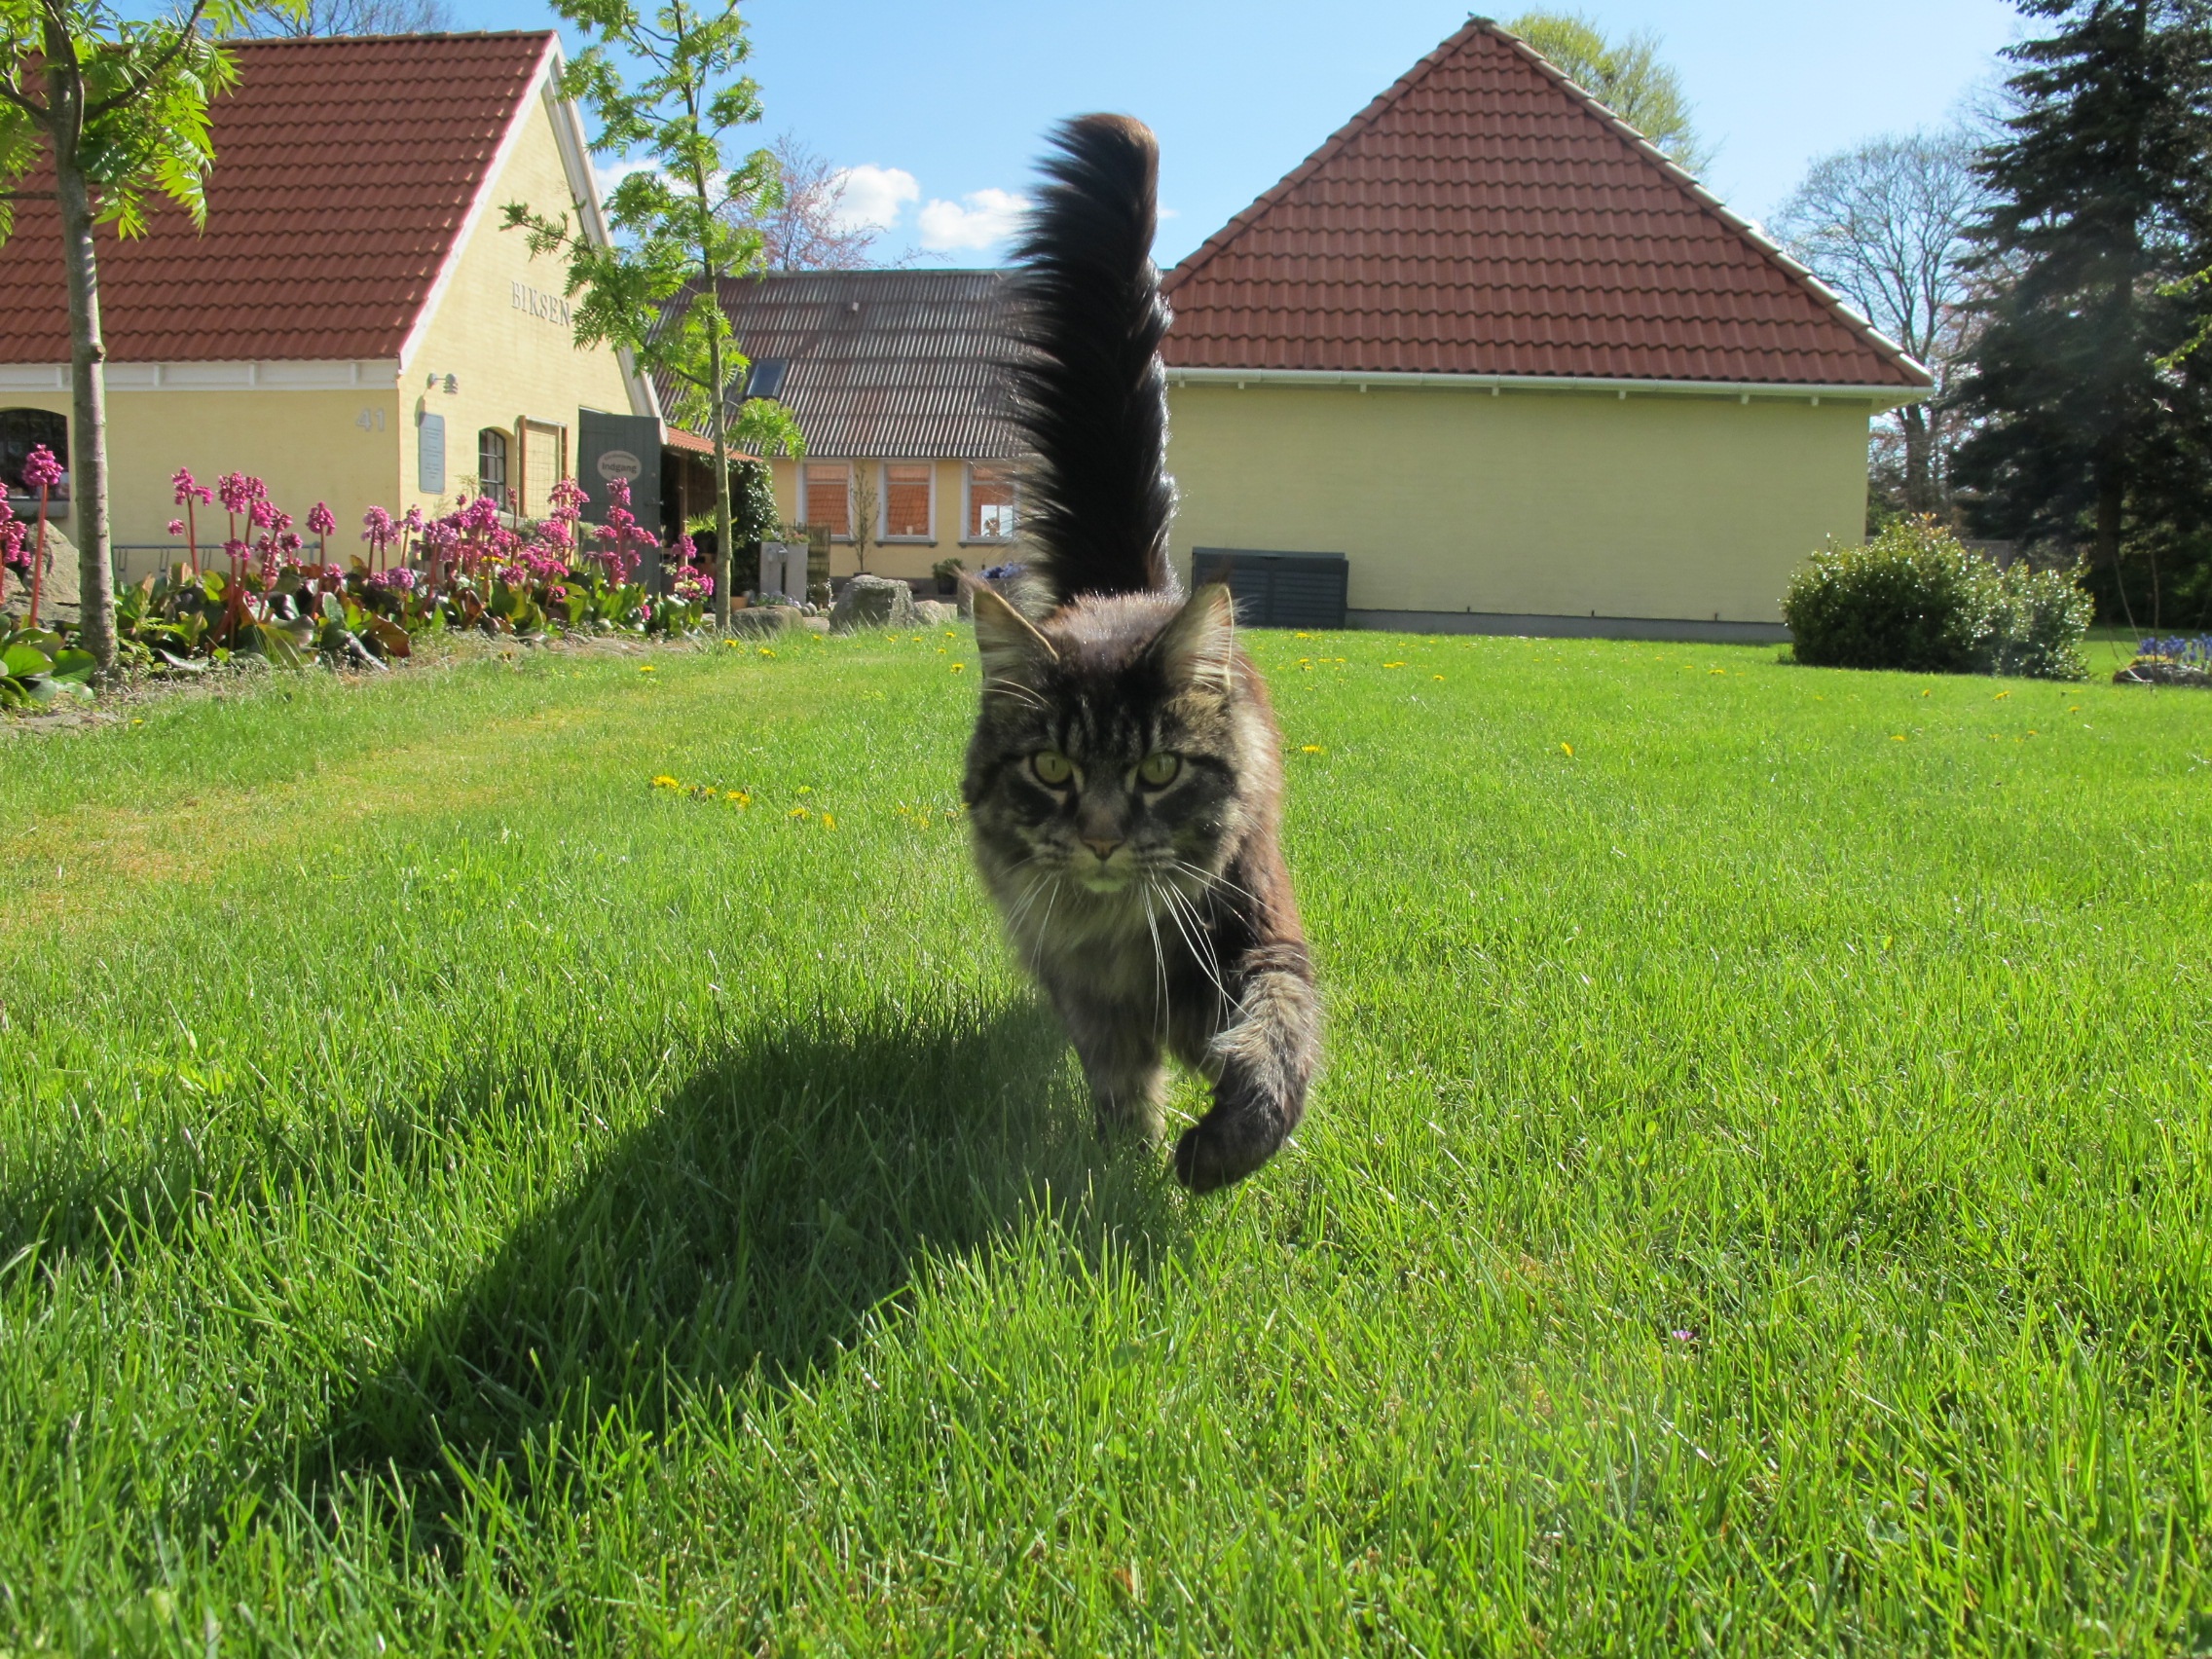
grass, lawn, cat, backyard, mammal, garden, yard, birkende farm shop, birkende, small to medium sized cats